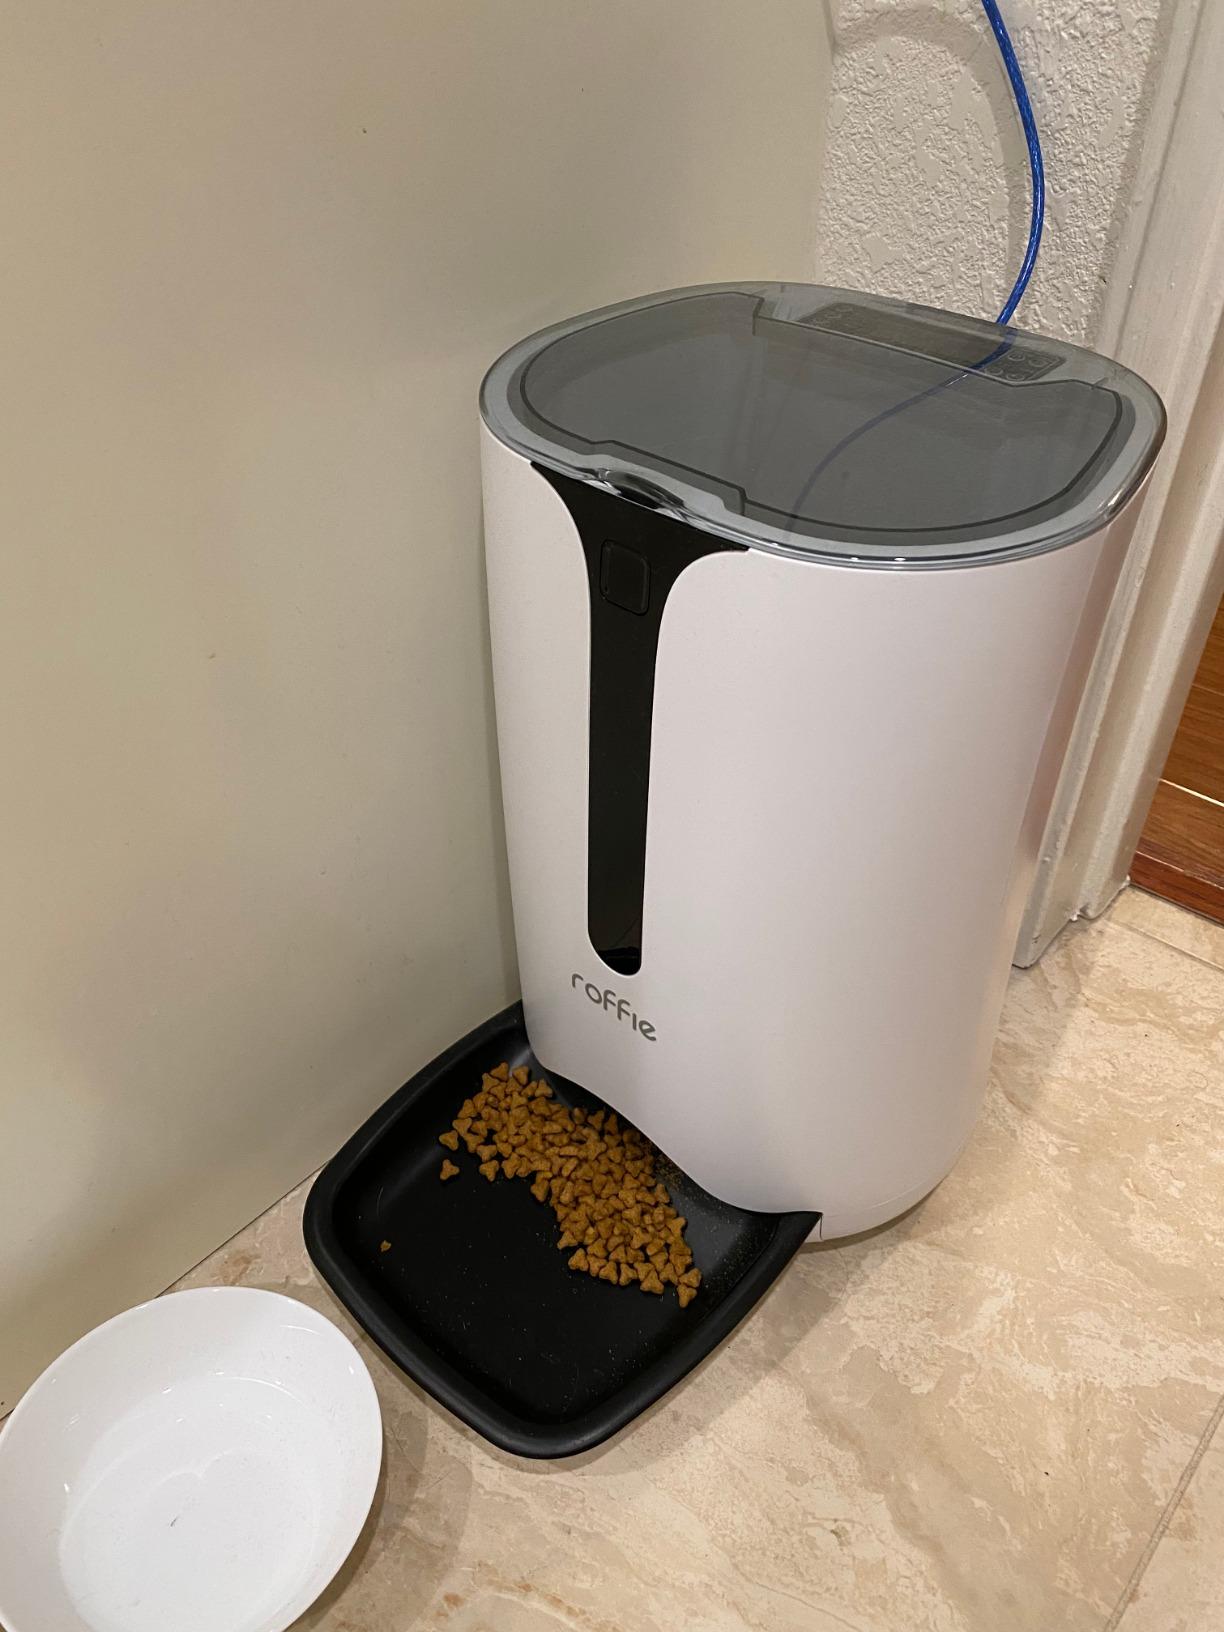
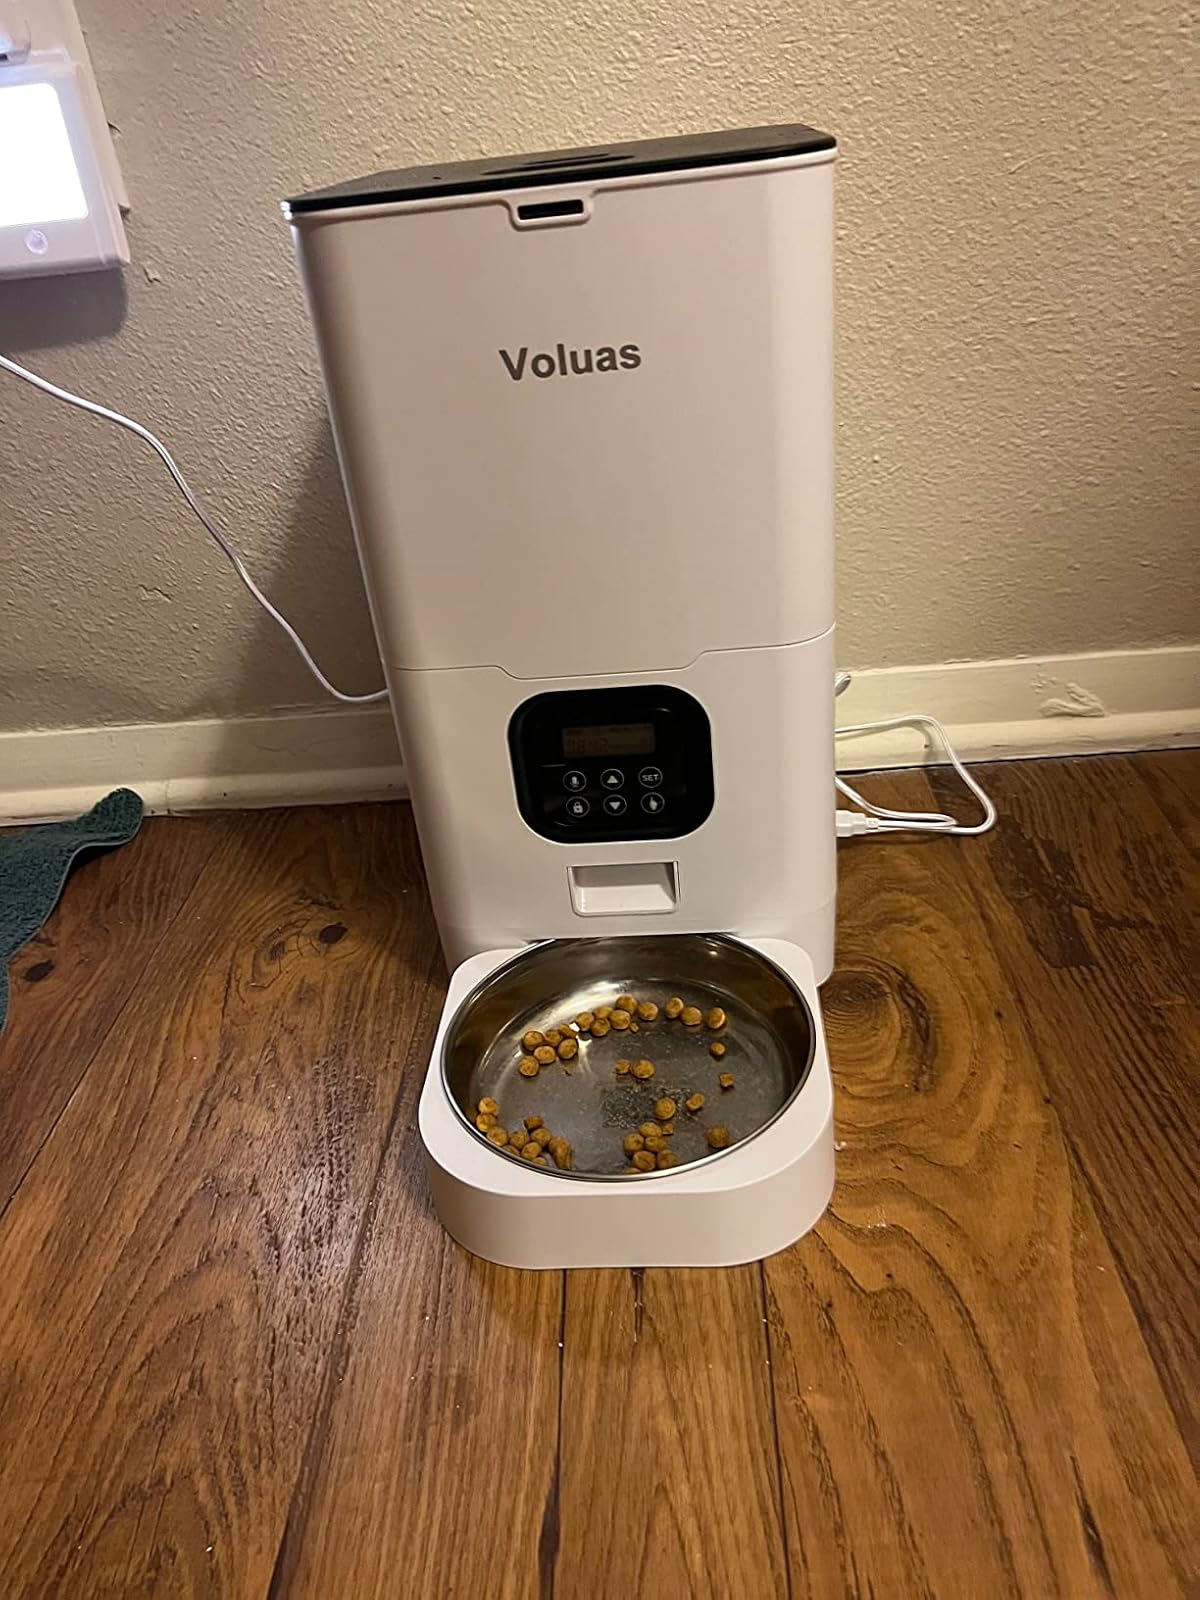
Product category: items_feeder
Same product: no